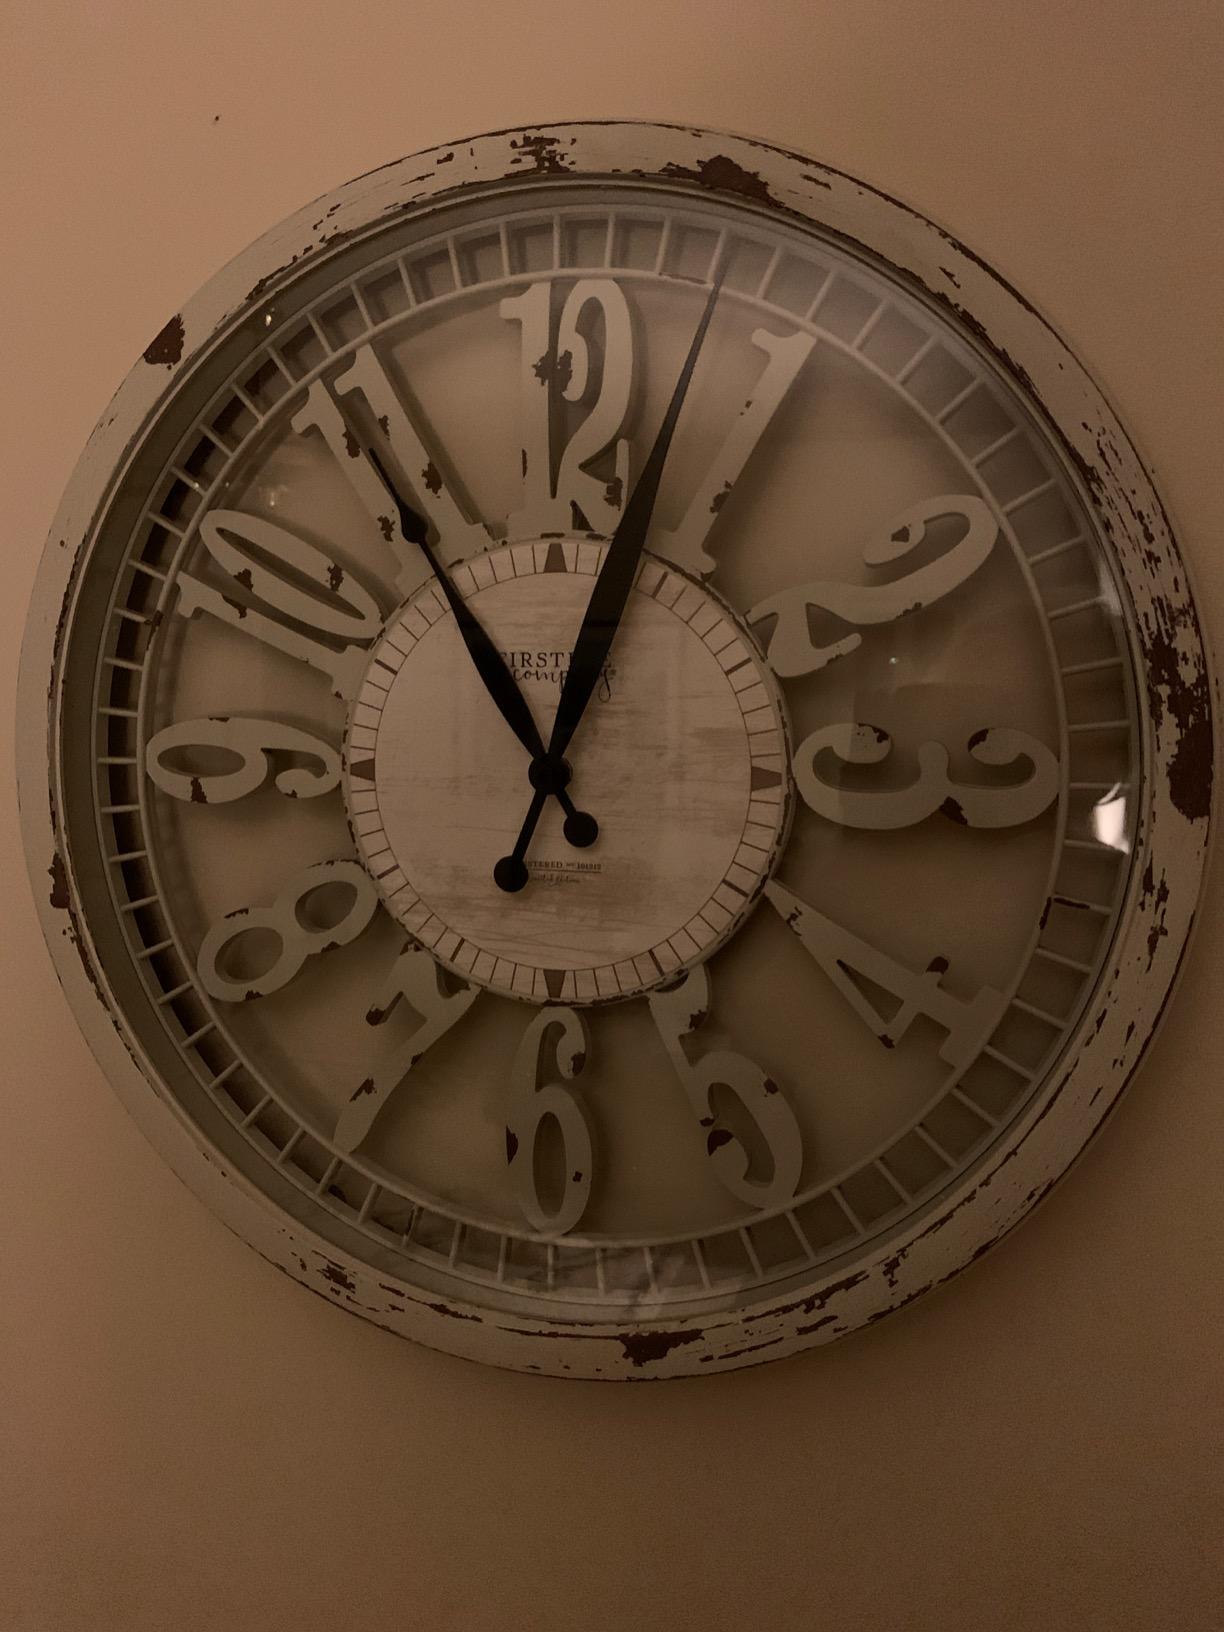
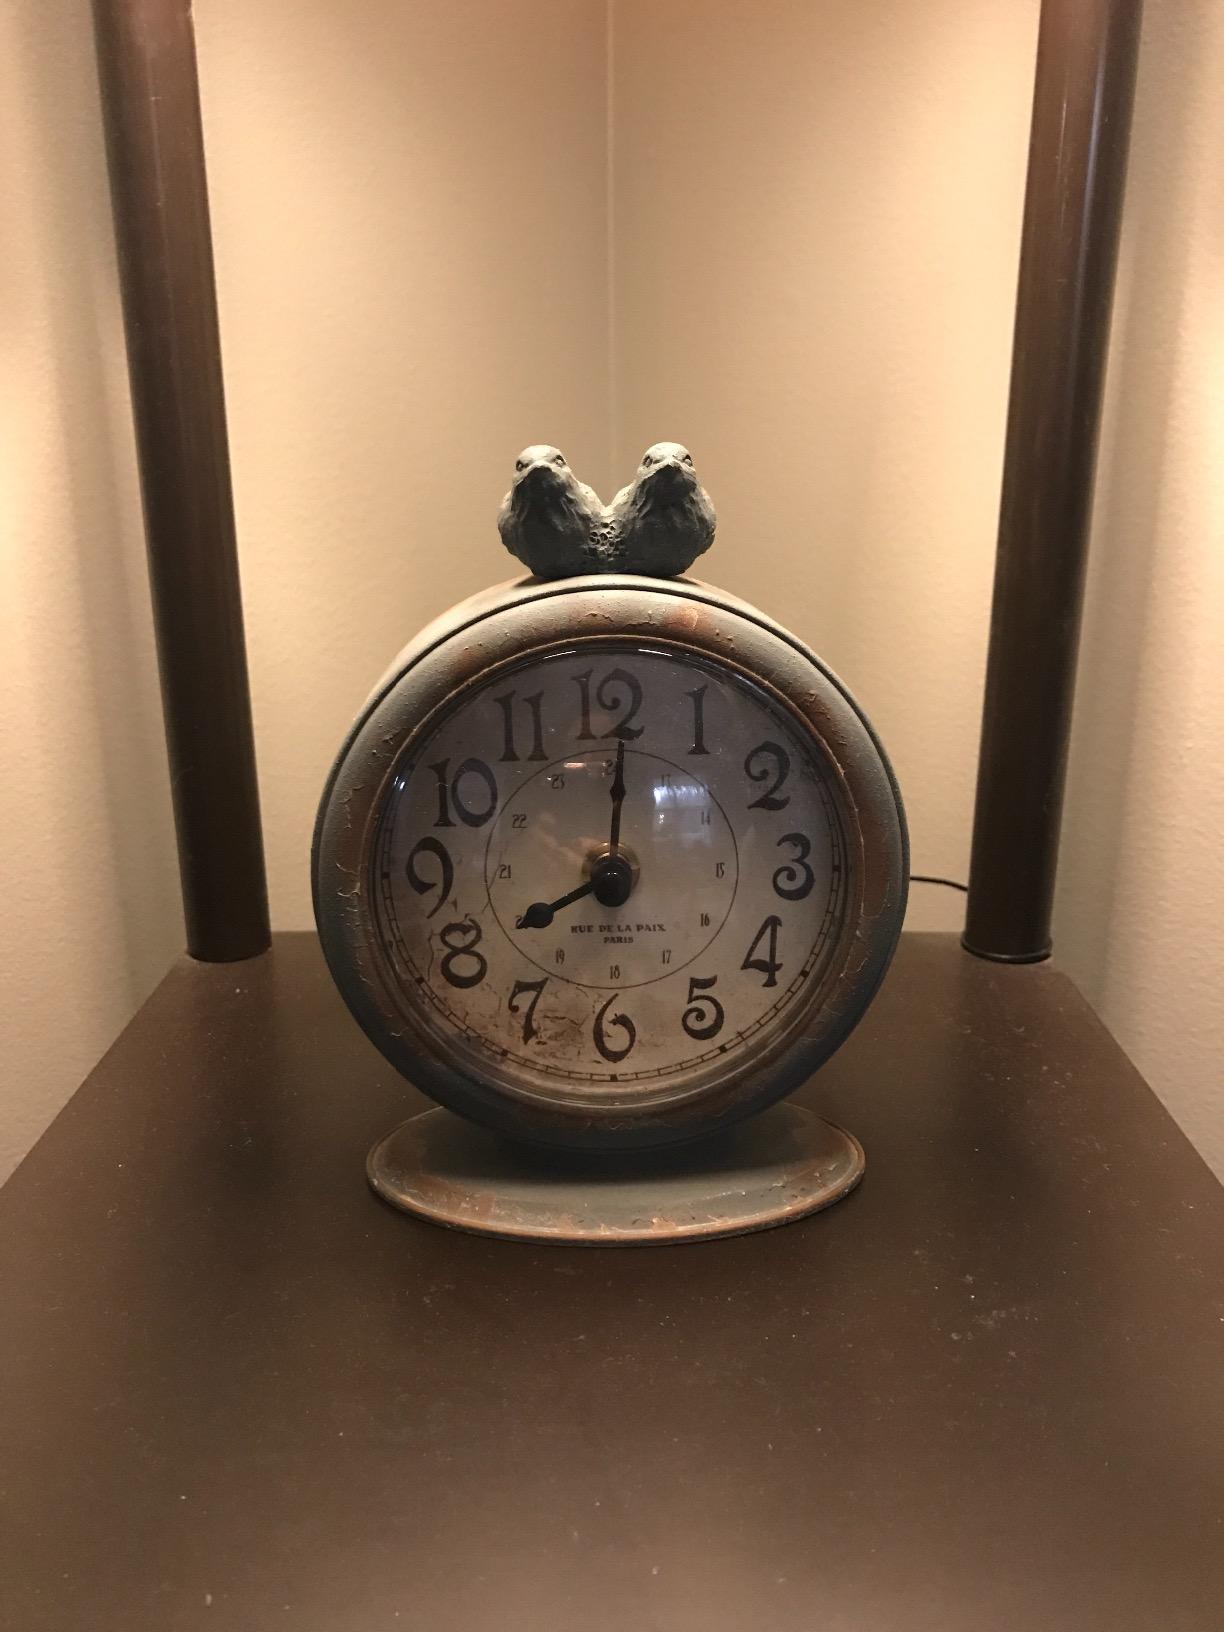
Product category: clock
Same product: no